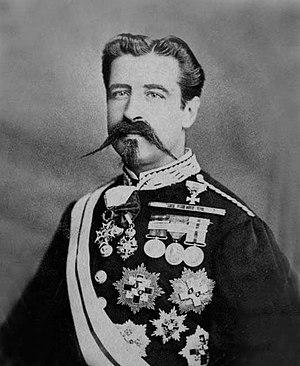
Le gouverneur général des Philippines exerce le pouvoir exécutif durant les deux grandes périodes de colonisation des Philippines, d'abord par le Royaume d'Espagne de 1565 à 1898, puis par les États-Unis de 1898 à 1946. Il représente aussi le roi d'Espagne puis le gouvernement américain sur l'archipel.